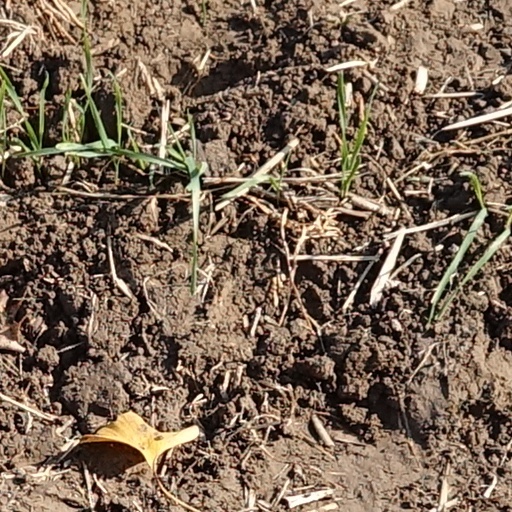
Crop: wheat